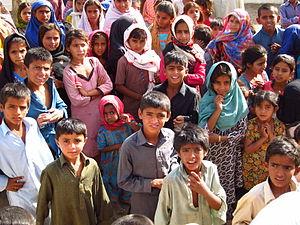
La notion de groupes ethniques au Pakistan est importante tant elle sous-tend des différences linguistiques et géographiques ainsi que des problématiques de répartition du pouvoir, qui ont parfois dégénéré en affrontements violents. Ils sont ainsi souvent appelés groupes ethno-linguistiques. Les principaux groupes ethniques correspondent en grande partie aux quatre provinces que compte le pays. Les Pendjabis liés à la province du Pendjab sont majoritaires dans le pays, suivis par Pachtounes habitants surtout à Khyber Pakhtunkhwa puis les Sindis de la province du Sind.